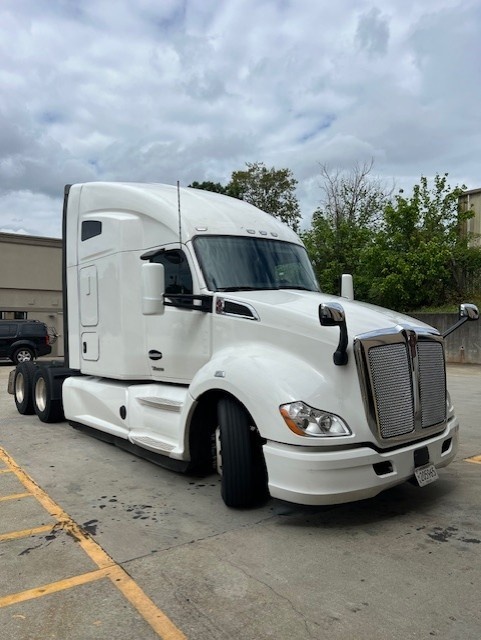
2022 KW T680 , 76" Slp, X15, EEO-16F112C, Miles: 148,185 , Unit# 4388160 - 96 - Atlanta, VIN# 1XKYD49X1NJ497032
Brand: MHC Truck Leasing Auctions
Powertrain Engine Make CUMMINS Model X15 HP 450 Engine Retarder Yes Transmission Type 12 SPD AUTO Make EATON/FULLER Model EEO17F112C Fuel Type Diesel # Gallons Left 100 # Gallons Right 100 Frame & Equipment Frame Type Single 5th Wheel AIR Wheel Base 236 Rear Axle Ratio 2.79 Type TANDEM Miscellaneous CDL Required Yes Axle Weight Front 12 Rear 40 Suspension Make KENWORTH Model AG400L Type AIR Brakes, Tires & Wheels Brakes Type DRUM/DRUM Front Wheel Description ALUMINUM Size 22.5" Type Low Profile Rear Wheel Description ALUMINUM OUTER/STEEL INNER Size 22.5" Type Low Profile Cab & Chassis Sleeper Inches 76 Bunk Single Roof RAISE Exterior Color WHITE Interior Type VANTAGE Color SLATE GRAY Fairings Chassis 3QTR Side Extenders Yes Roof Yes Body, Refrigeration & APU Body Type TRACTOR
Category: Vehicles & Parts > Vehicles > Motor Vehicles > Commercial Vehicles